Question: Please indicate a possible affordance area of cup that can be used for holding
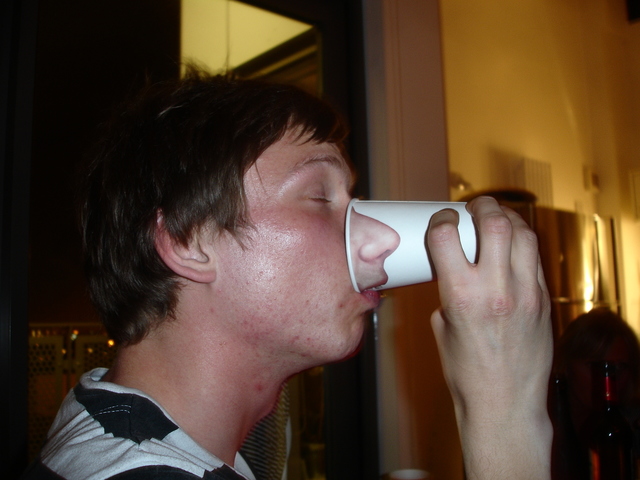
Answer: [348.5, 199, 473.5, 292]